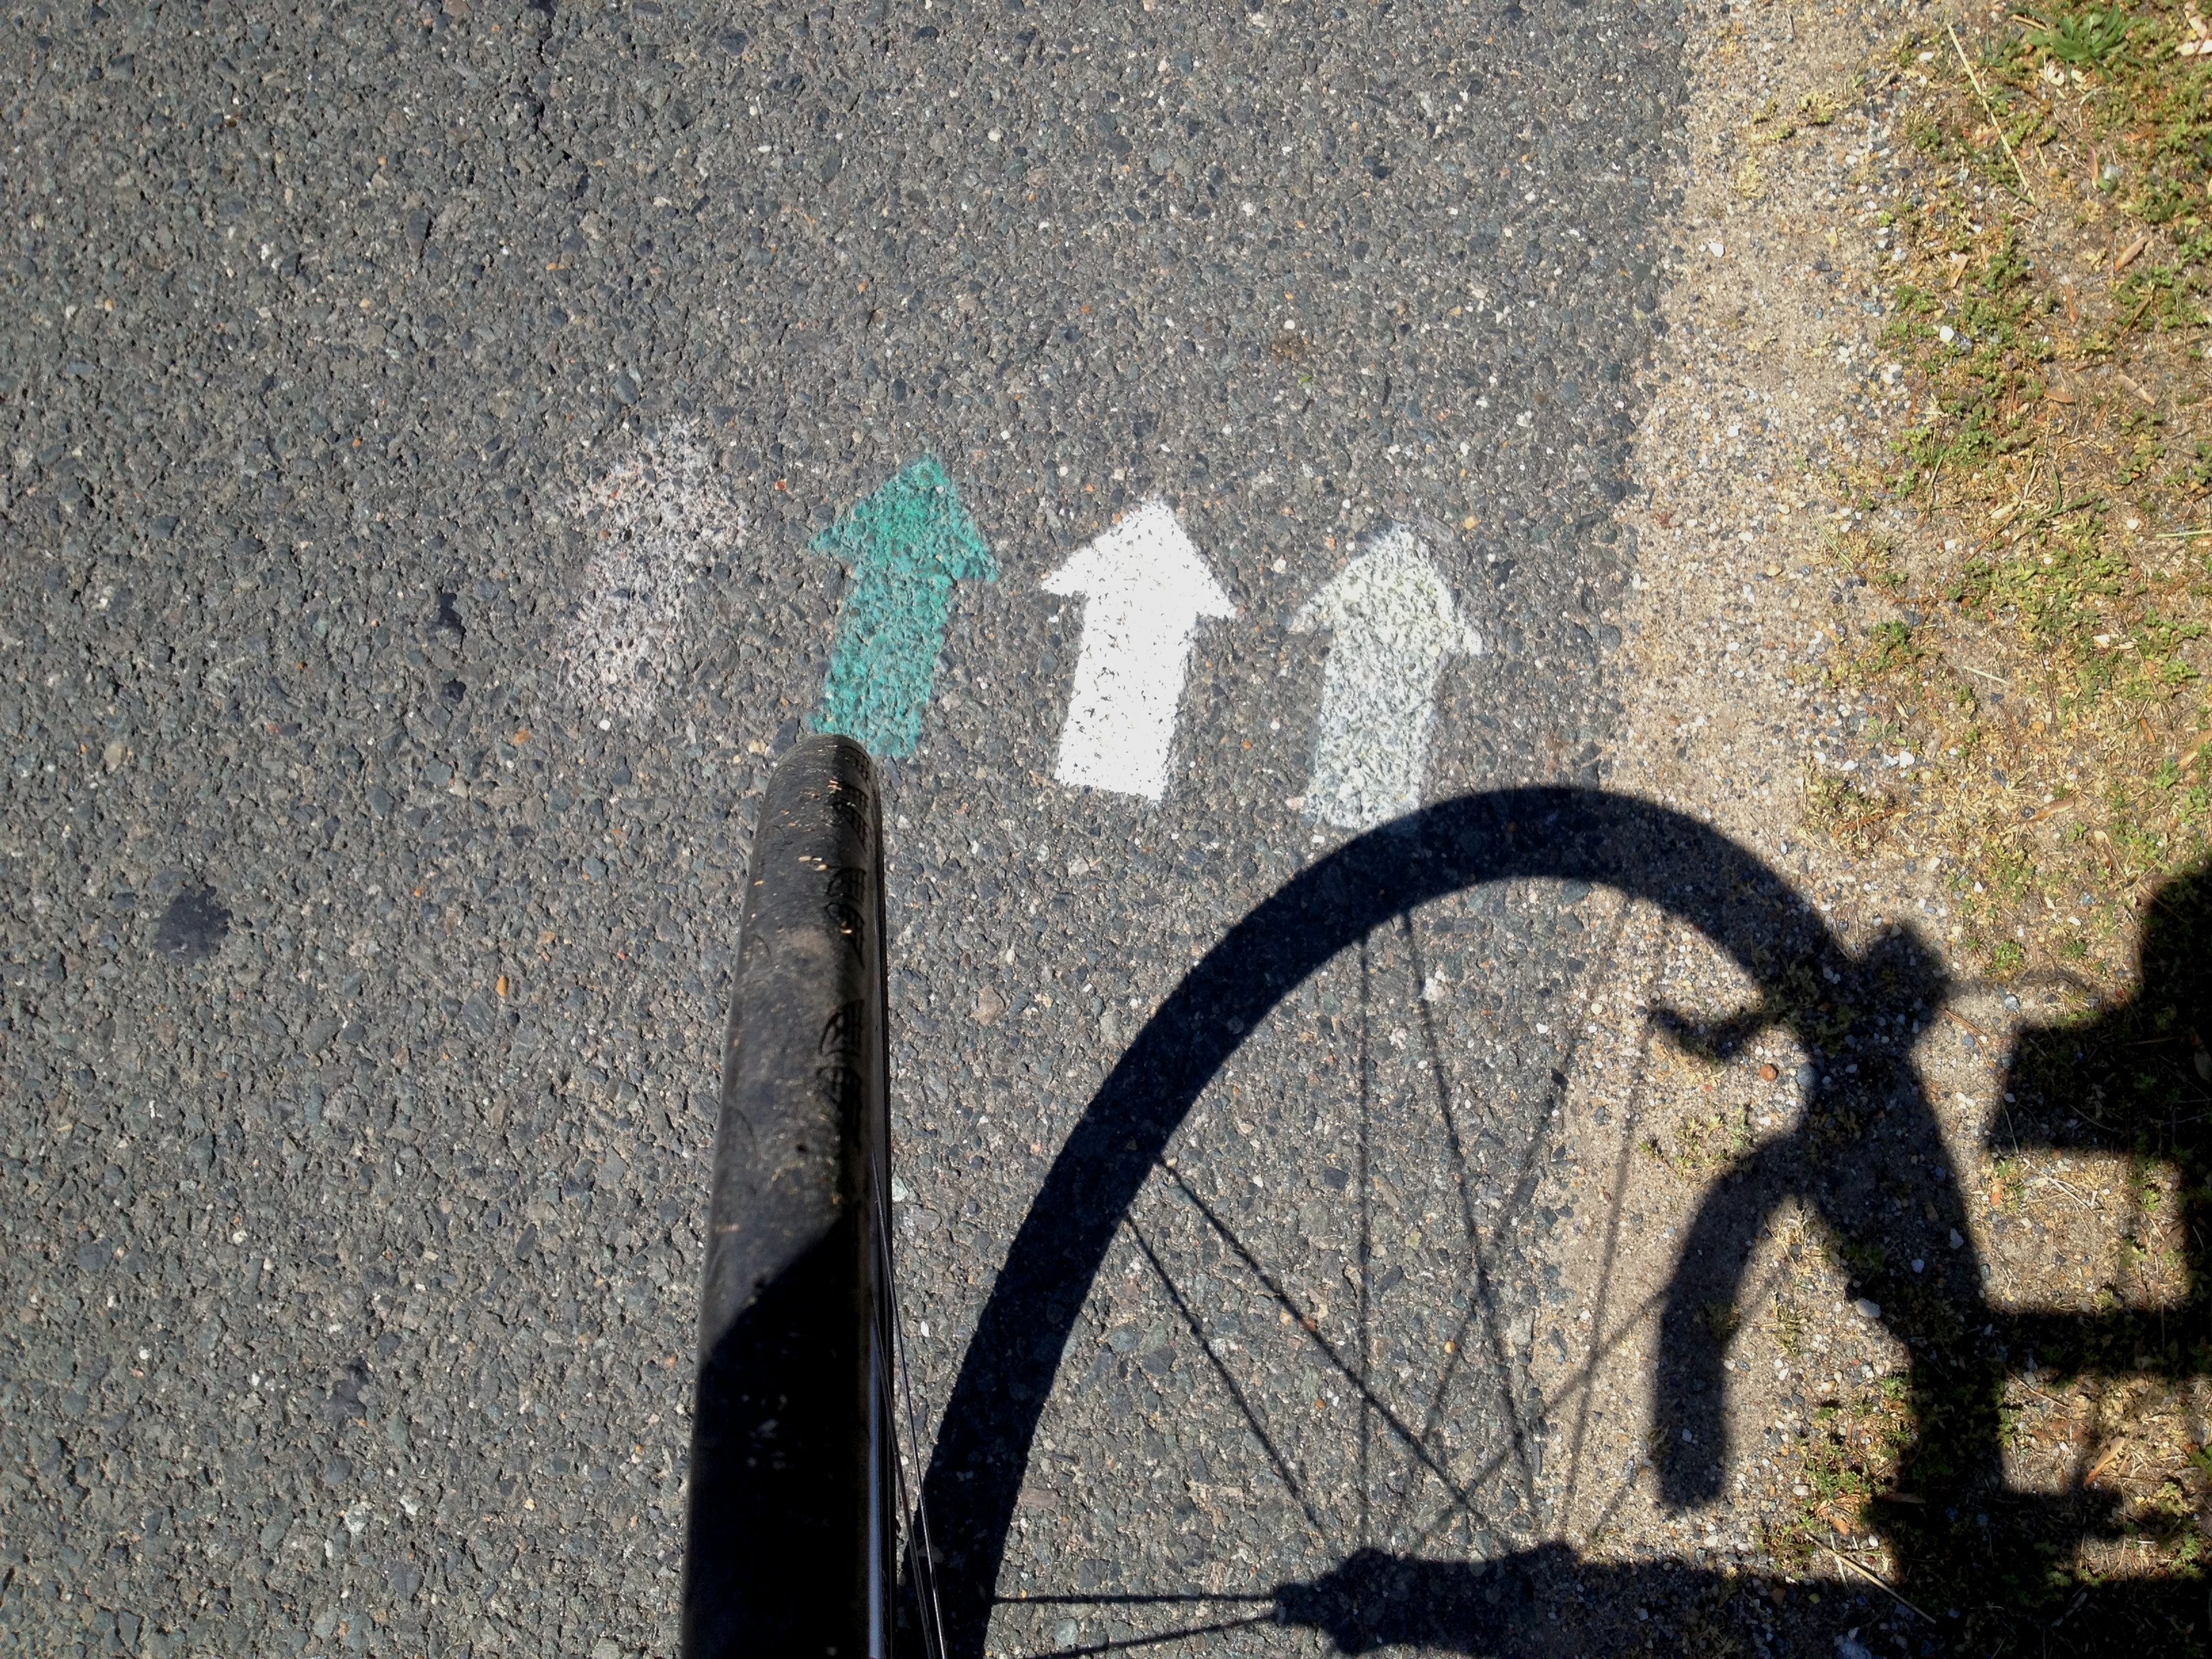
road, number, bicycle, wall, asphalt, shadow, soil, lane, art, road surface